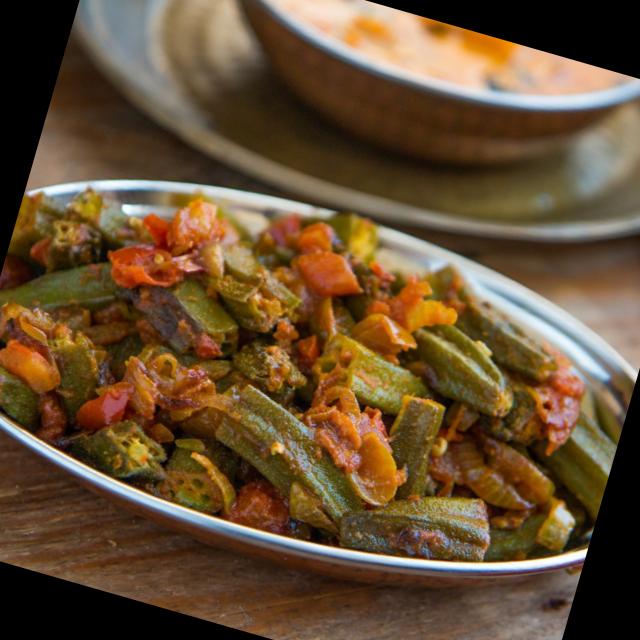
Dish: bhindi_masala